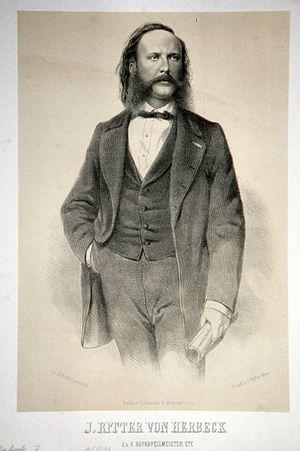
Johann Ritter von Herbeck est un chef d'orchestre et un compositeur autrichien. Il est connu pour avoir dirigé la création de la Symphonie inachevée de Franz Schubert.